Sir! No Sir!

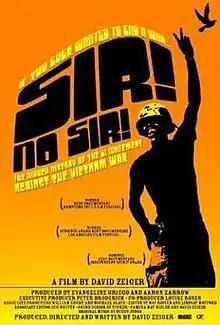
Promotional movie poster for the film

Sir! No Sir! is a 2005 documentary by Displaced Films about the anti-war movement within the ranks of the United States Armed Forces during the Vietnam War. The film was produced, directed, and written by David Zeiger. The film had a theatrical run in 80 cities throughout the U.S. and Canada in 2006, and was broadcast worldwide on Sundance Channel, Discovery Channel, BBC, ARTE France, ABC Australia, SBC Spain, ZDF Germany, YLE Finland, RT, and several others.